Mouth

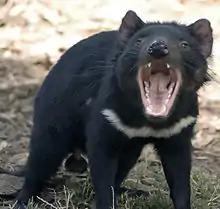
Tasmanian devil in defensive stance

In mammals, the buccal cavity is typically roofed by the hard and soft palates, floored by the tongue and surrounded by the cheeks, salivary glands, and upper and lower teeth. The upper teeth are embedded in the upper jaw and the lower teeth in the lower jaw, which articulates with the temporal bones of the skull. The lips are soft and fleshy folds which shape the entrance into the mouth. The buccal cavity empties through the pharynx into the oesophagus.